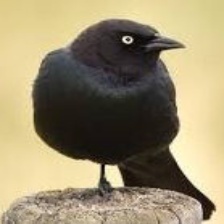
Species: BREWERS BLACKBIRD
Scientific name: EUPHAGUS CYANOCEPHALUS